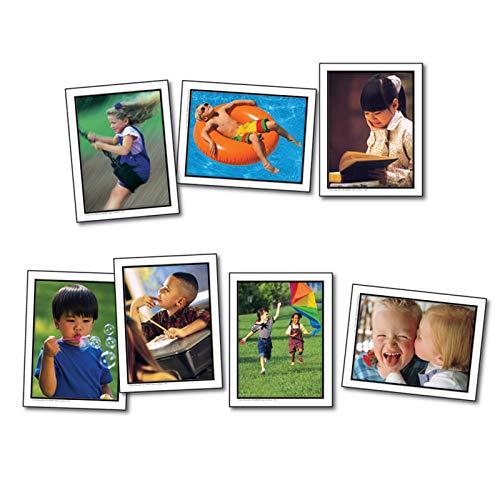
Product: Carson Dellosa Key Education Verbs: Actions Learning Cards (845005)
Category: Toys & Games | Learning & Education | Flash Cards
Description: Great for early childhood and English Language Learners ELL.
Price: $12.47
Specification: ASIN:B000FA1USQ|ShippingWeight:5.6ounces(Viewshippingratesandpolicies)|DomesticShipping:ItemcanbeshippedwithinU.S.|InternationalShipping:ThisitemcanbeshippedtoselectcountriesoutsideoftheU.S.LearnMore|DateFirstAvailable:January1,2008